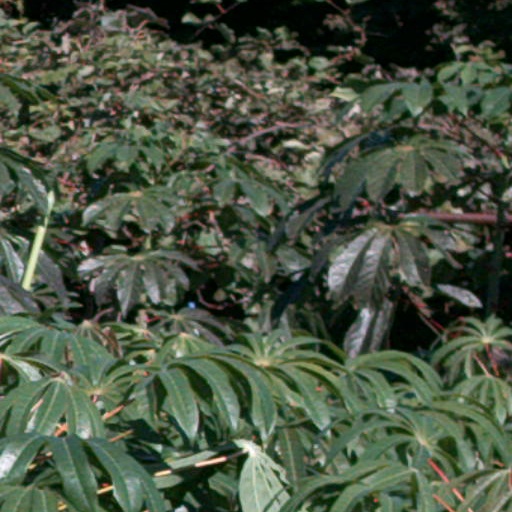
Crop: cassava